San Pedro Boatworks

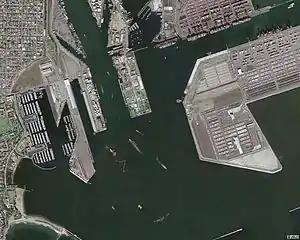
Los Angeles Harbor, Port of Los Angeles, the long thin left-right jetty on the left side point to Berth 44, San Pedro Boatworks

San Pedro Boatworks also called the San Pedro Boat and Yacht Company was a boatyard in San Pedro, California the entrance to the West Channel of Los Angeles Harbor, at berth 44 and next to fire station 110. The boatyard opened in 1923 and closed in 2002, the site has been abandoned since then. The address is 210 Whalers Walk, San Pedro, with the office at 2945 Miner Street. L.A Harbor Marine operated the site from 1965 to 1969. Pacific American also operated the boatyard for many years, owned by San Pedro Boatworks. In 1974 the operation was taken over by Martin Vincent. Later Billfish Inc. took over operations. In 1993, BCI Coca-Cola took over operations. Over the years the yard continued to build and repair boats including military boats, purse seiners, yachts, fireboats, and lifeboats.